Justice

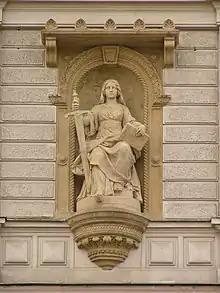
J. L. Urban, statue of Lady Justice at court building in Olomouc, Czech Republic

Distributive justice theorists generally do not answer questions of "who has the right" to enforce a particular favored distribution, while property rights theorists say that there is no "favored distribution". Rather, distribution should be based simply on whatever distribution results from lawful interactions or transactions (that is, transactions which are not illicit).